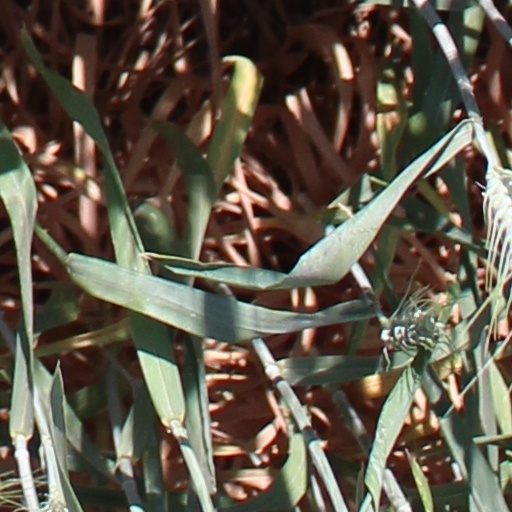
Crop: wheat